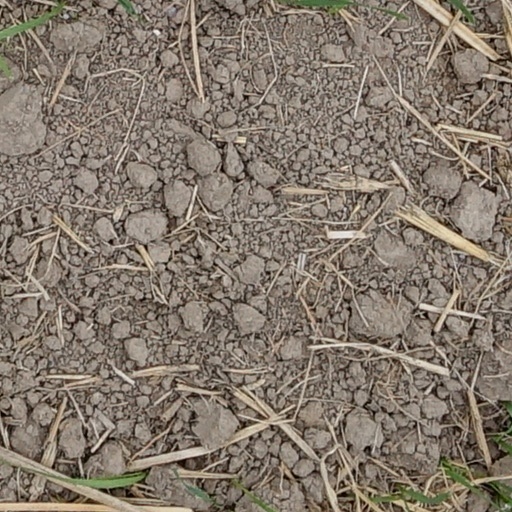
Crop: wheat